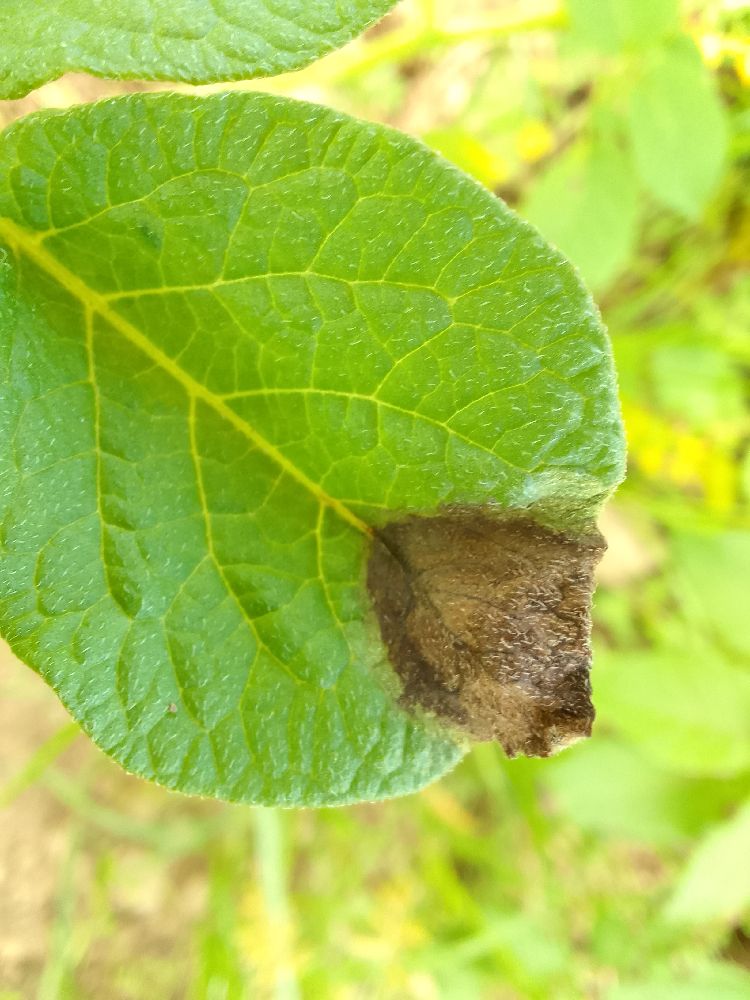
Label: Late blight